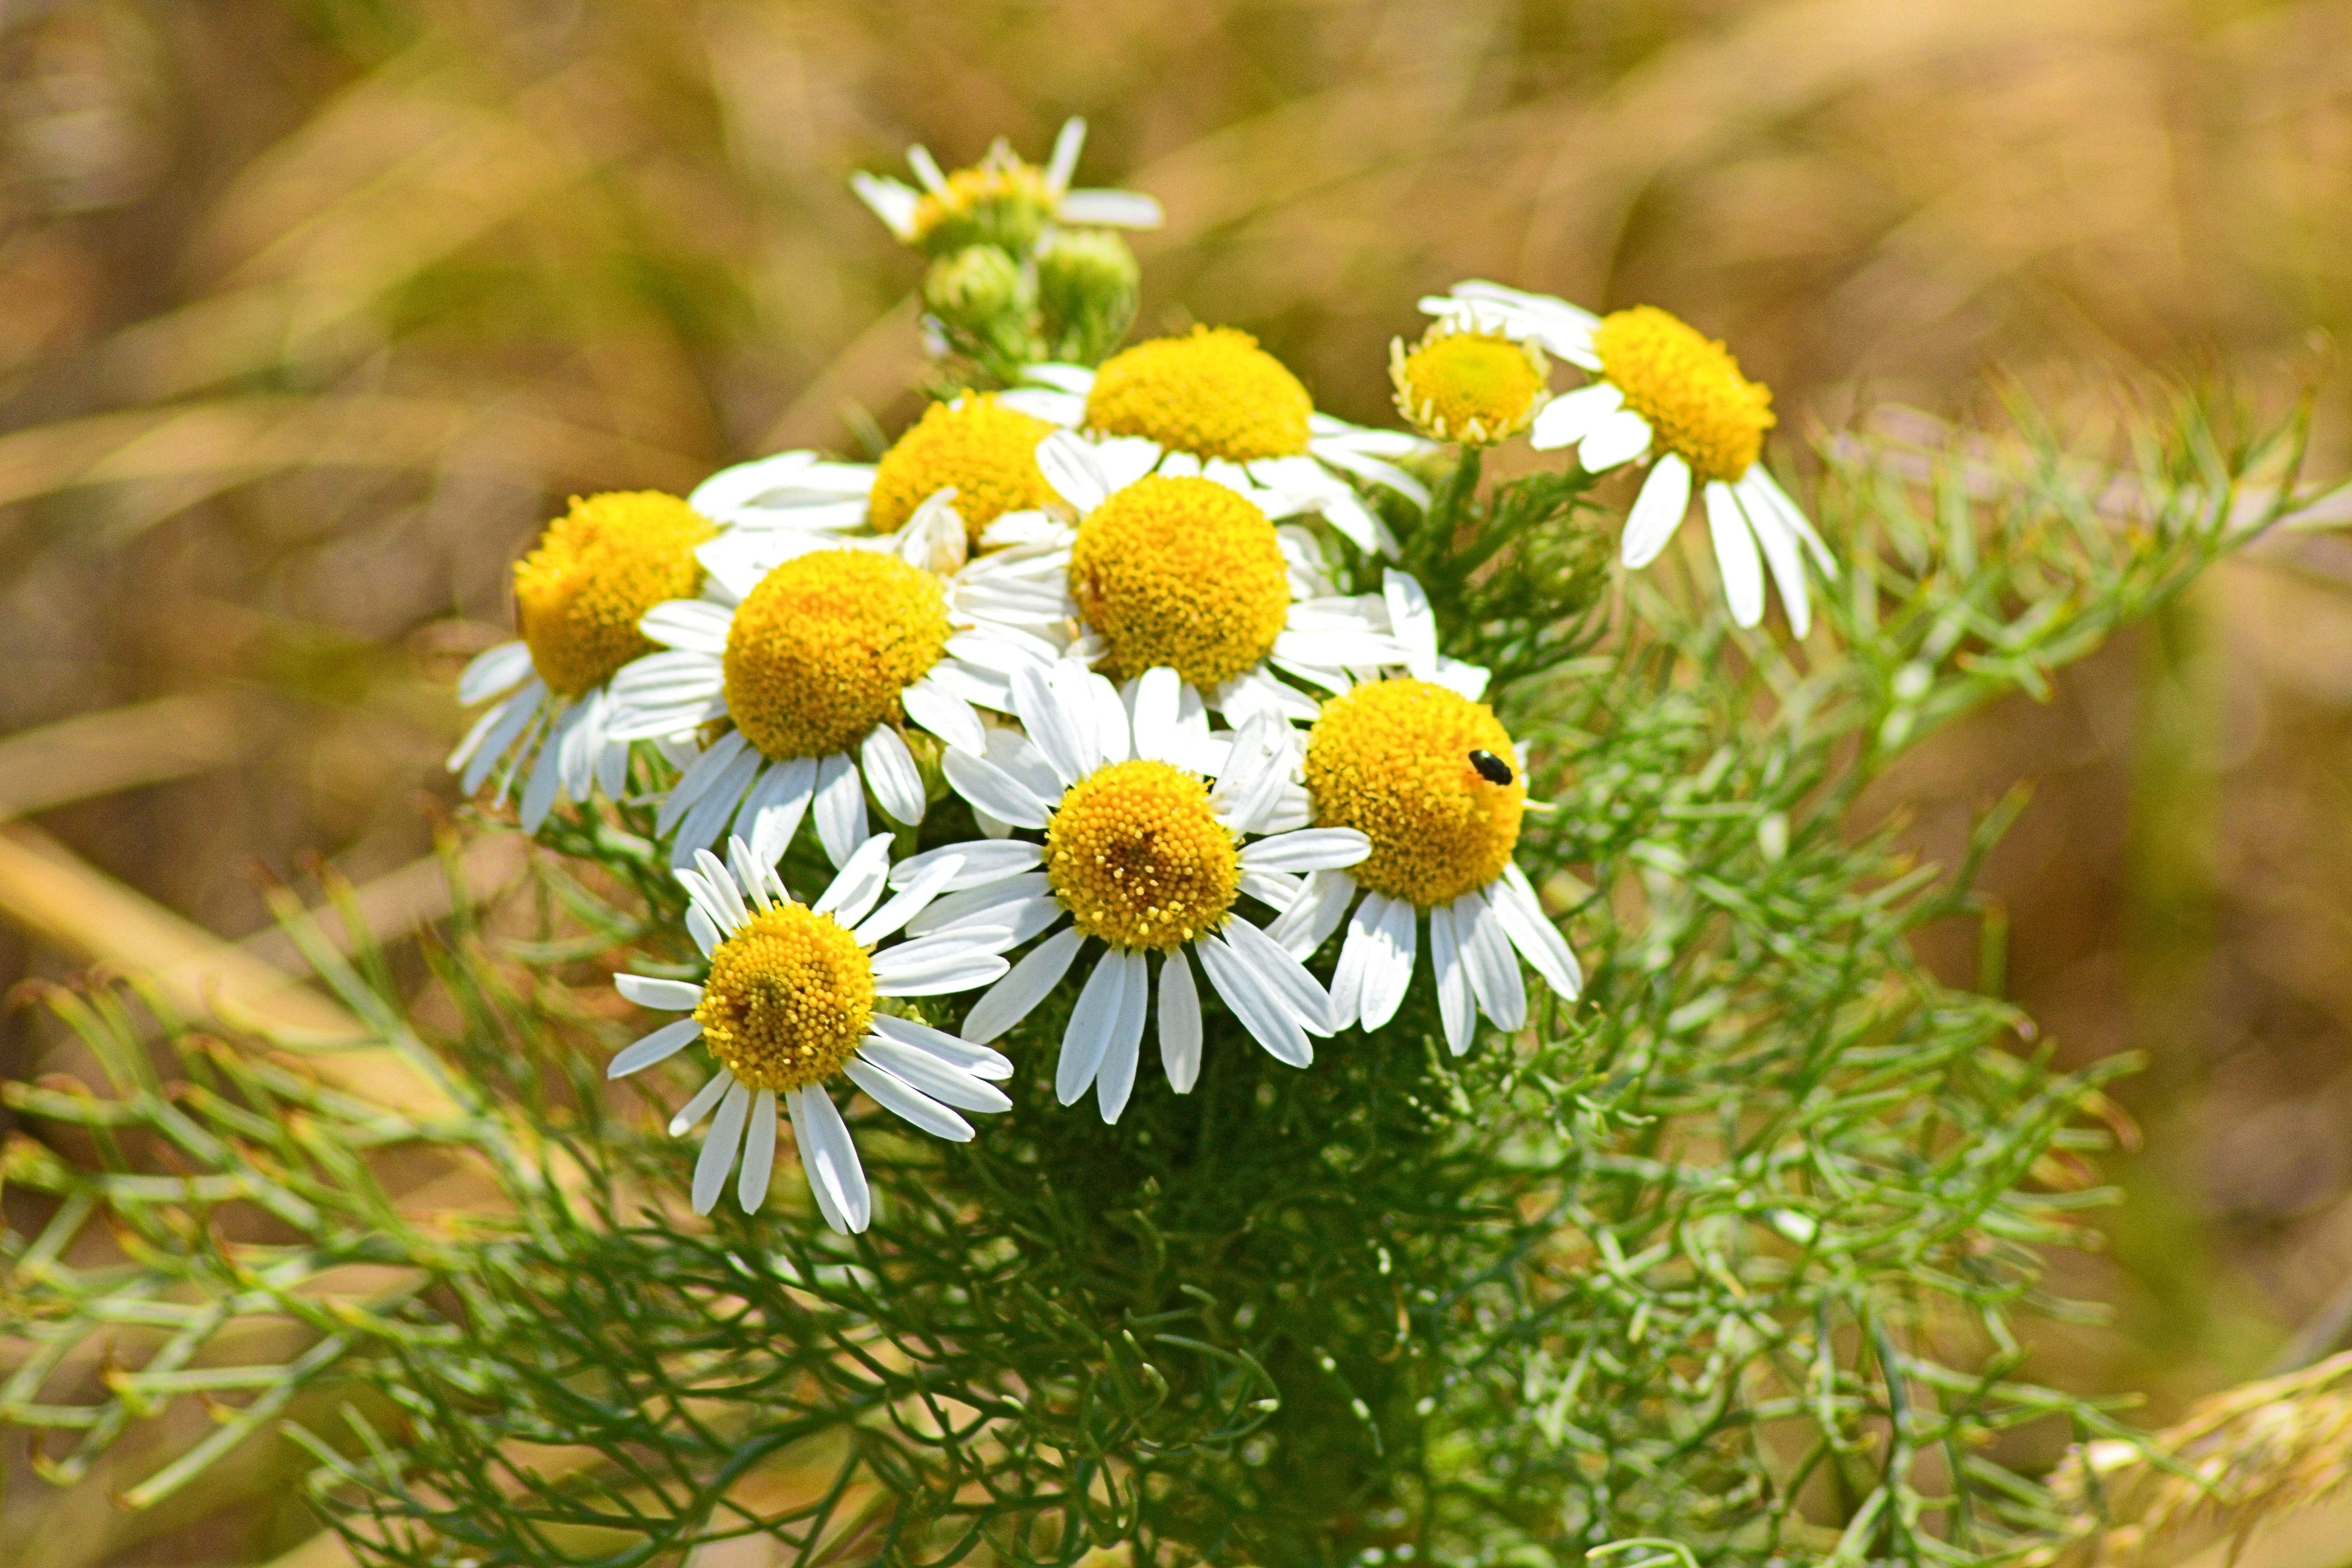
plant, meadow, flower, summer, daisy, botany, yellow, flora, wildflower, roadside, chamomile, medicinal plant, flowering plant, daisy family, edge of field, oxeye daisy, chamomile blossoms, land plant, chamaemelum nobile, marguerite daisy